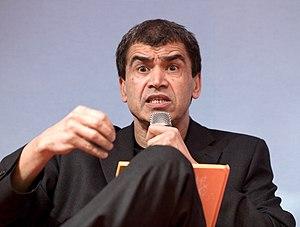
Daniel Picouly au Salon du livre de Paris lors du débat Les émissions culturelles et littéraires